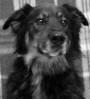
dog